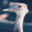
Label: bird